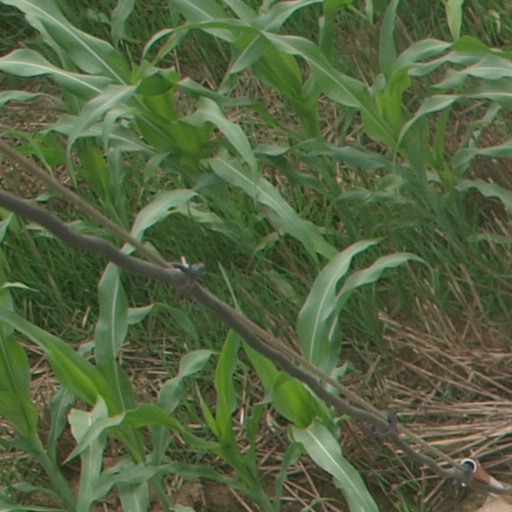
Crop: maize; corn